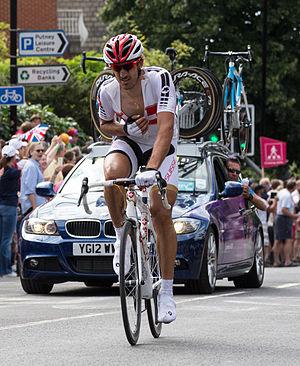
Fabian Cancellara, né le 18 mars 1981 à Wohlen bei Bern, est un coureur cycliste suisse, professionnel de 2001 à 2016. Spécialiste du contre-la-montre, il a remporté de nombreuses victoires sur cette épreuve, étant notamment double champion olympique et quadruple champion du monde de la discipline. Ses qualités de rouleur lui ont aussi assuré des succès sur des courses en ligne de prestige. Il remporte Paris-Roubaix en 2006, en 2010 et en 2013 ainsi que le Tour des Flandres 2010, 2013 et 2014 succédant, en tant que dernier vainqueur suisse, à chaque fois à Henri Suter, vainqueur de ces deux classiques en 1923, et Milan-San Remo en 2008. Son physique puissant lui vaut le surnom de « Spartacus ».
La participation de la Suisse aux Jeux olympiques d'été de 2012 a lieu du 26 juillet au 12 août 2012 à Londres, au Royaume-Uni. C'est la 27ᵉ fois que ce pays participe aux Jeux olympiques d'été, après sa présence à toutes les éditions précédentes.